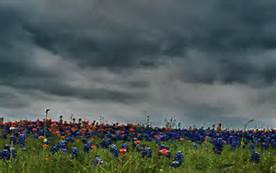
Weather: cloudy or overcast